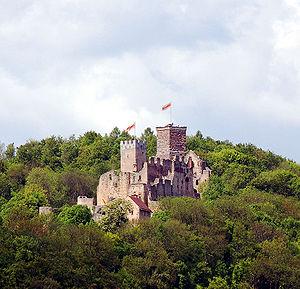
Le château de Rothelin près de Bâle, situé dans la commune de Lörrach en Allemagne, était la résidence du margrave de Hochberg-Sausenberg au Moyen Âge et le centre administratif de la région Markgräflerland.